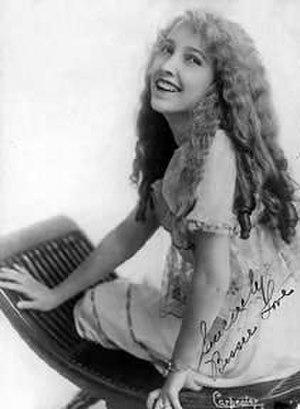
Bessie Love
Bessie Love var en amerikansk teater- og filmskuespiller. Hun havde en lang og aktiv filmkarriere, som strakte sig over 68 år. I hendes tidlige karriere var hun populær i musicals og blev nomineret til en Oscar for bedste kvindelige hovedrolle for Broadways melodi.